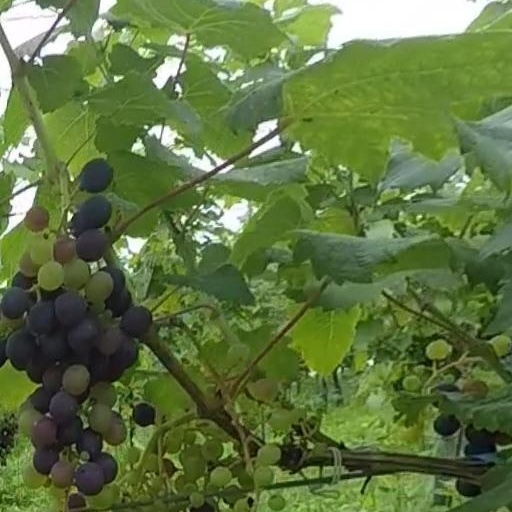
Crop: grape